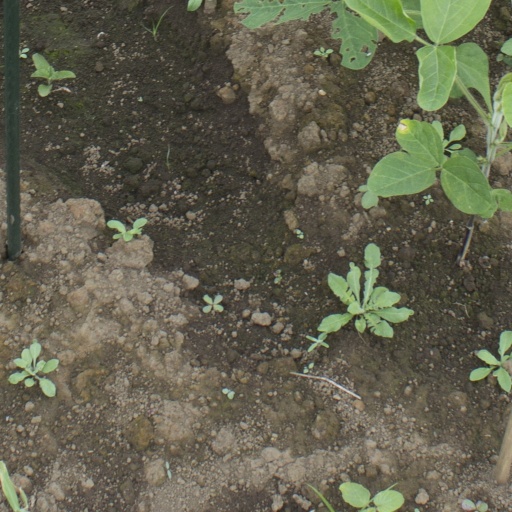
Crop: soybean